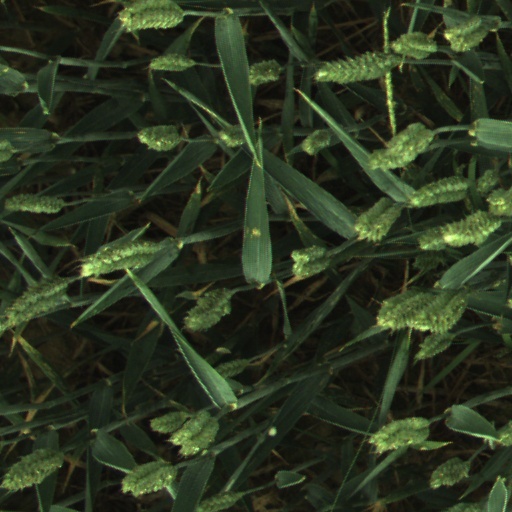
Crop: wheat